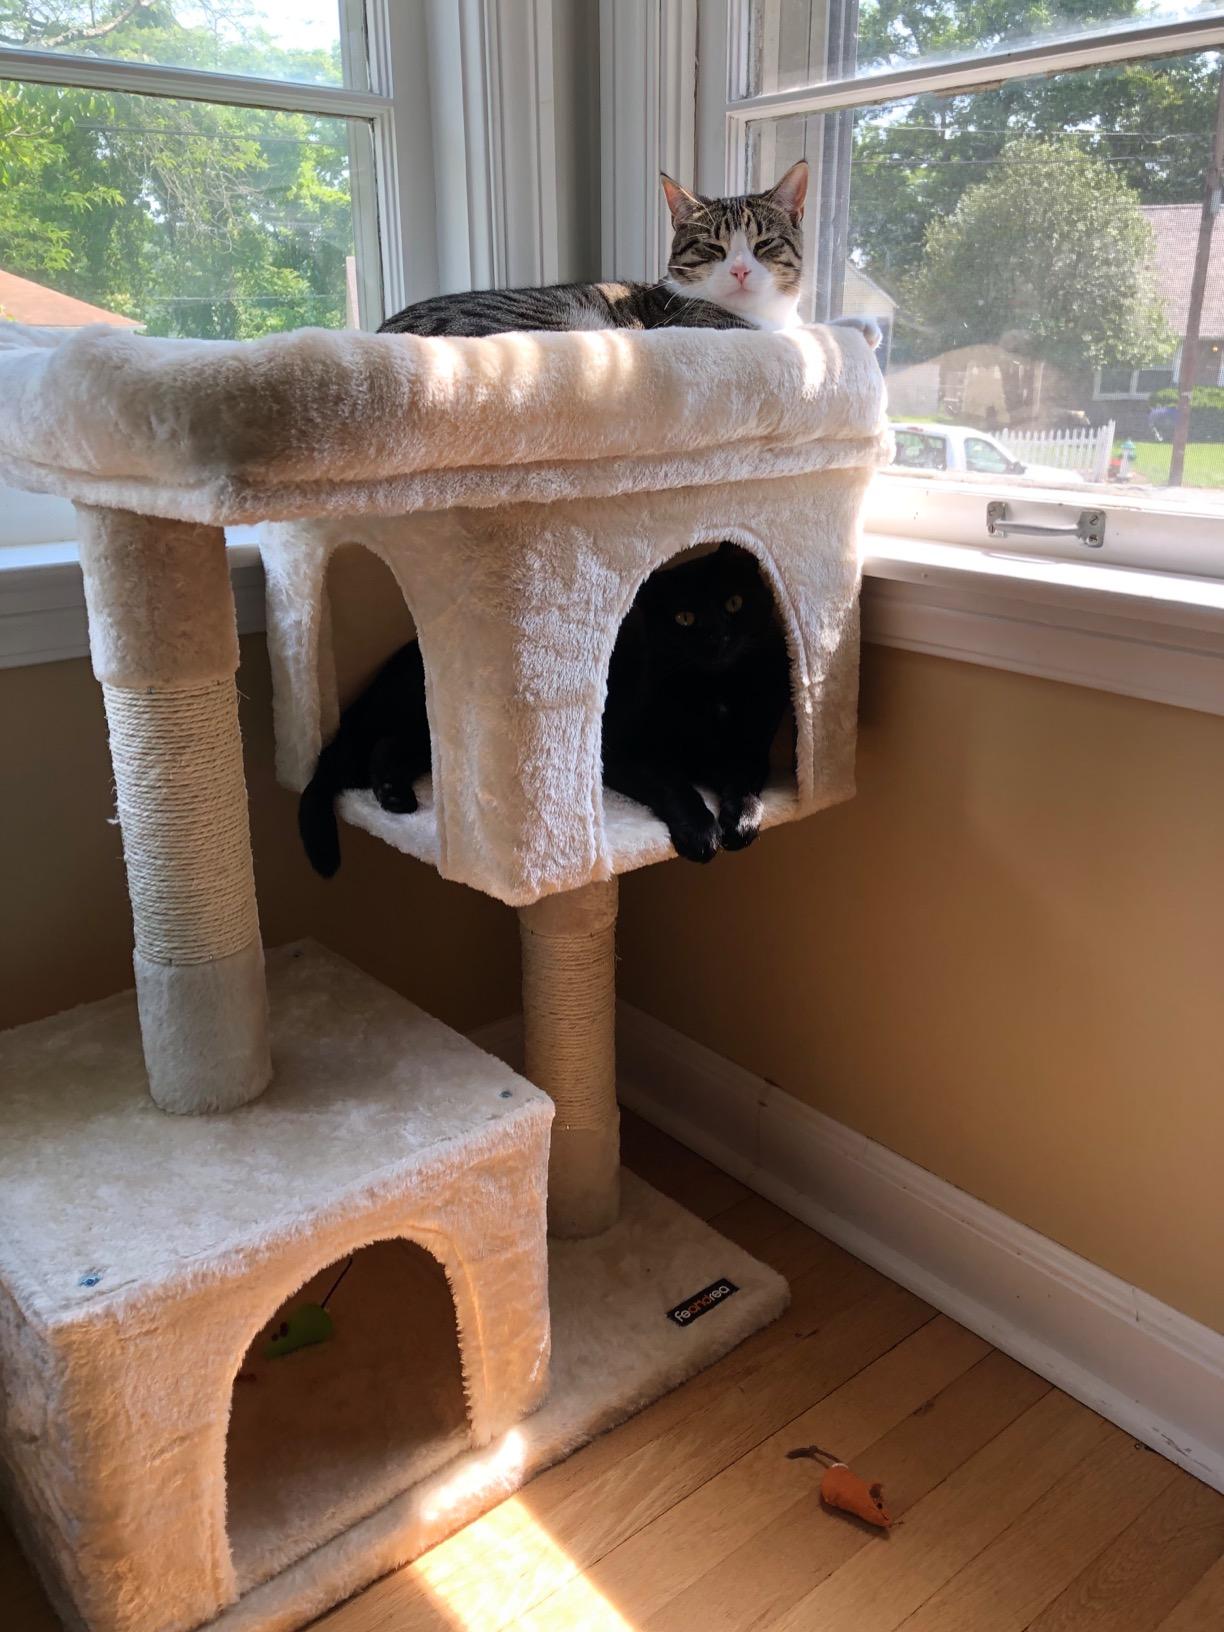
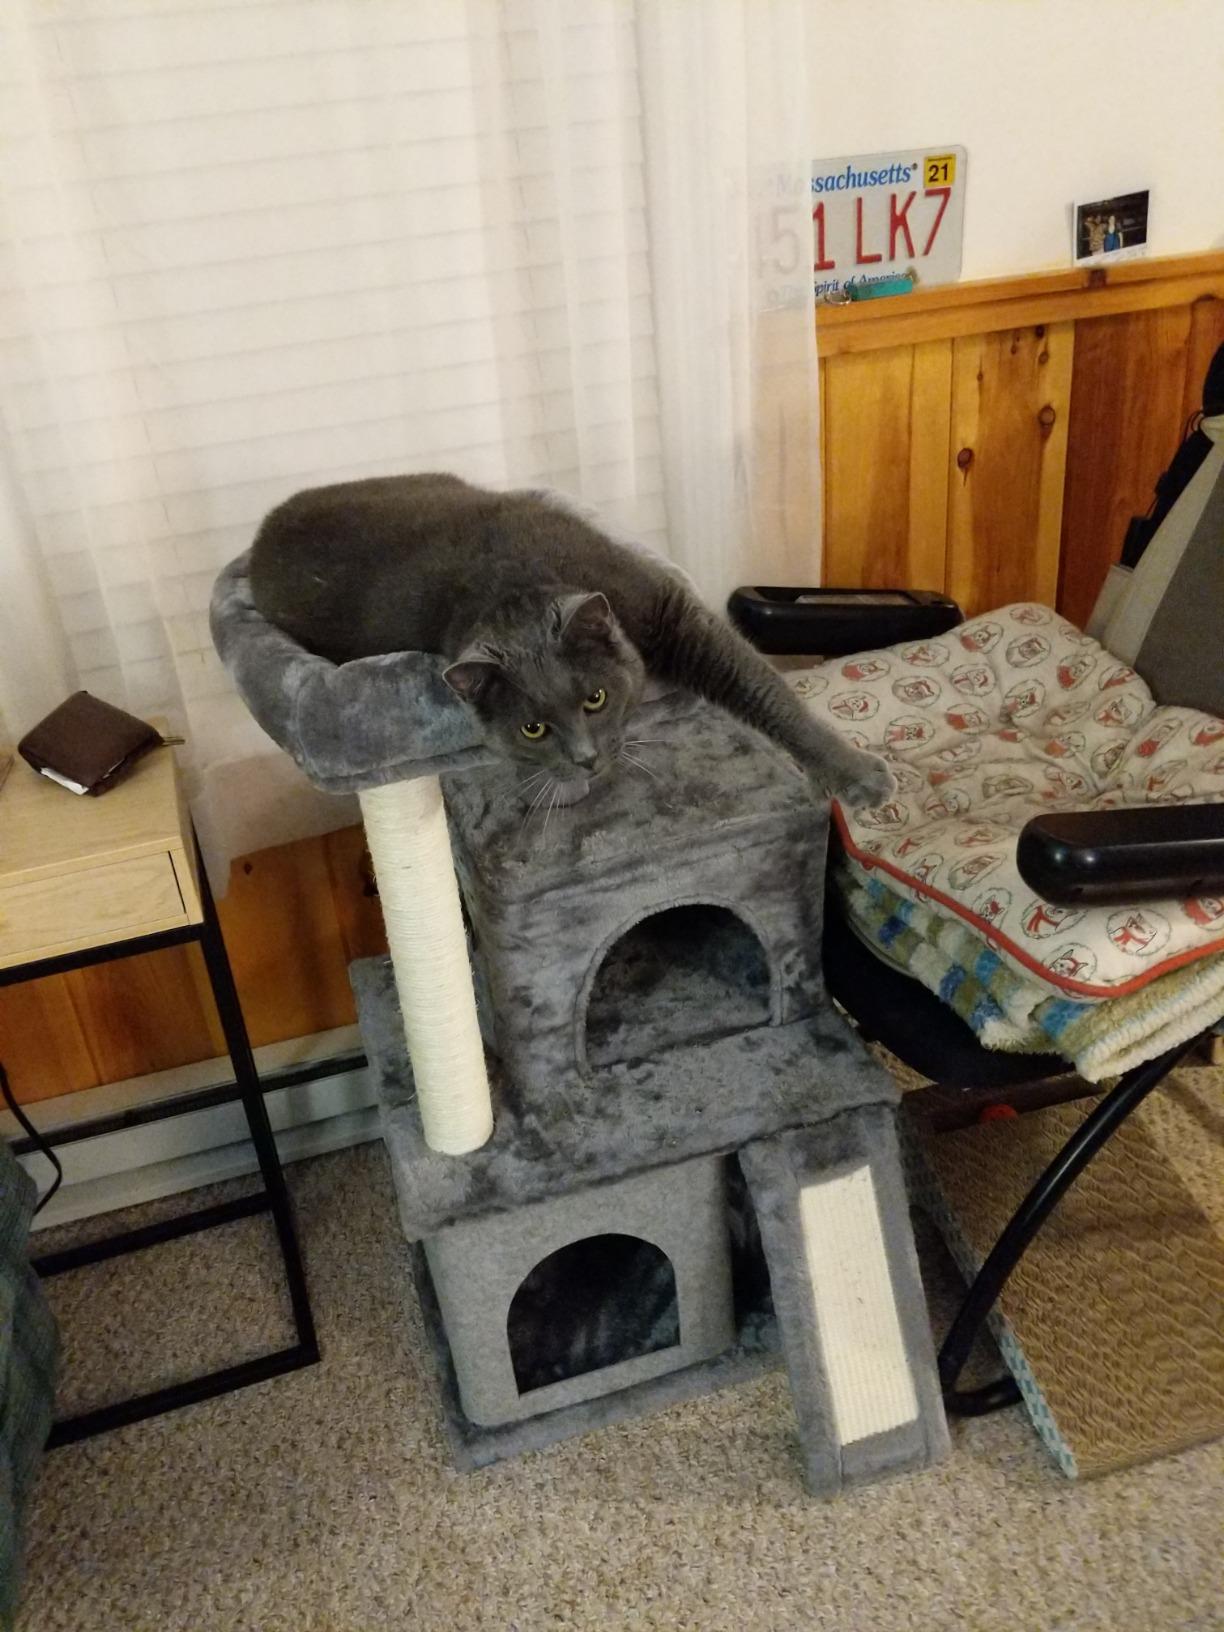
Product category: items_cat tree
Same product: no